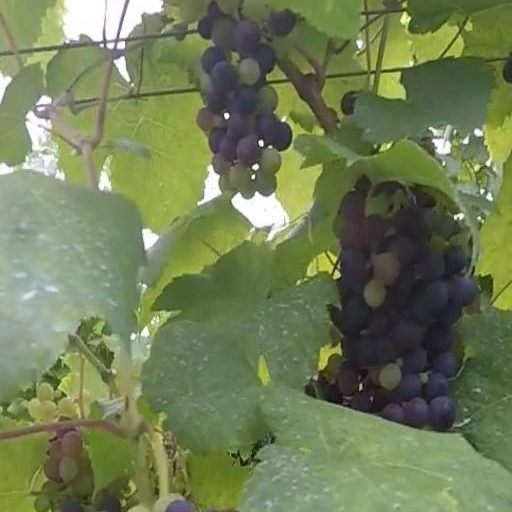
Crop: grape